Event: Typhoon Ruby
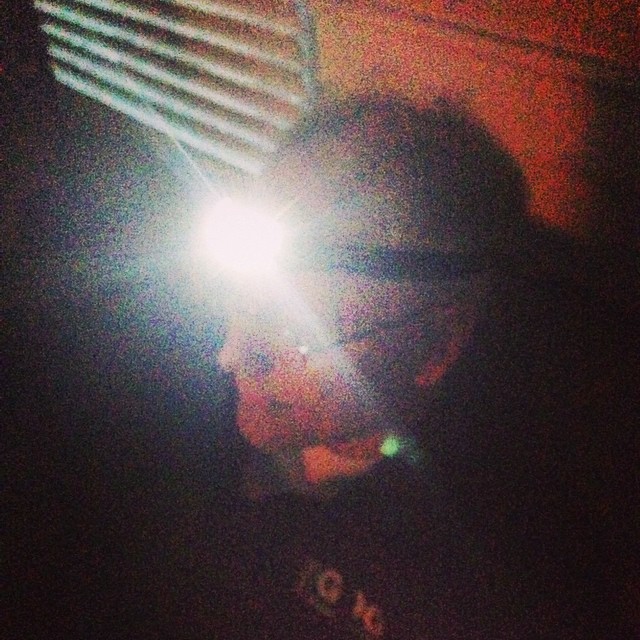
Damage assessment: no_damage